Triboracyclopropenyl

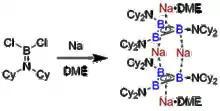
Na[B(NCy) ] • 2 DME is synthesized by direct reduction of a boron precursor.

The sole isolable example of a triboracyclopropenyl anion that persists in solution and in the solid state was identified by Braunschweig and coworkers, who synthesized it by reducing the aminoborane ClB=NCy (Cy = cyclohexyl) with finely dispersed sodium metal in dimethoxyethane (DME). Cooling of the resulting orange-red solution of the dimeric species Na[B(NCy)] • 2 DME resulted in crystals suitable for X-ray diffraction, by which the structure was determined. Although the detailed reduction mechanism is unknown, it has been suggested that subvalent "RN−B" intermediates are involved in the formation of such boron clusters.